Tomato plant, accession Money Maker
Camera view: bottom (45 deg); turntable rotation: 60 degrees
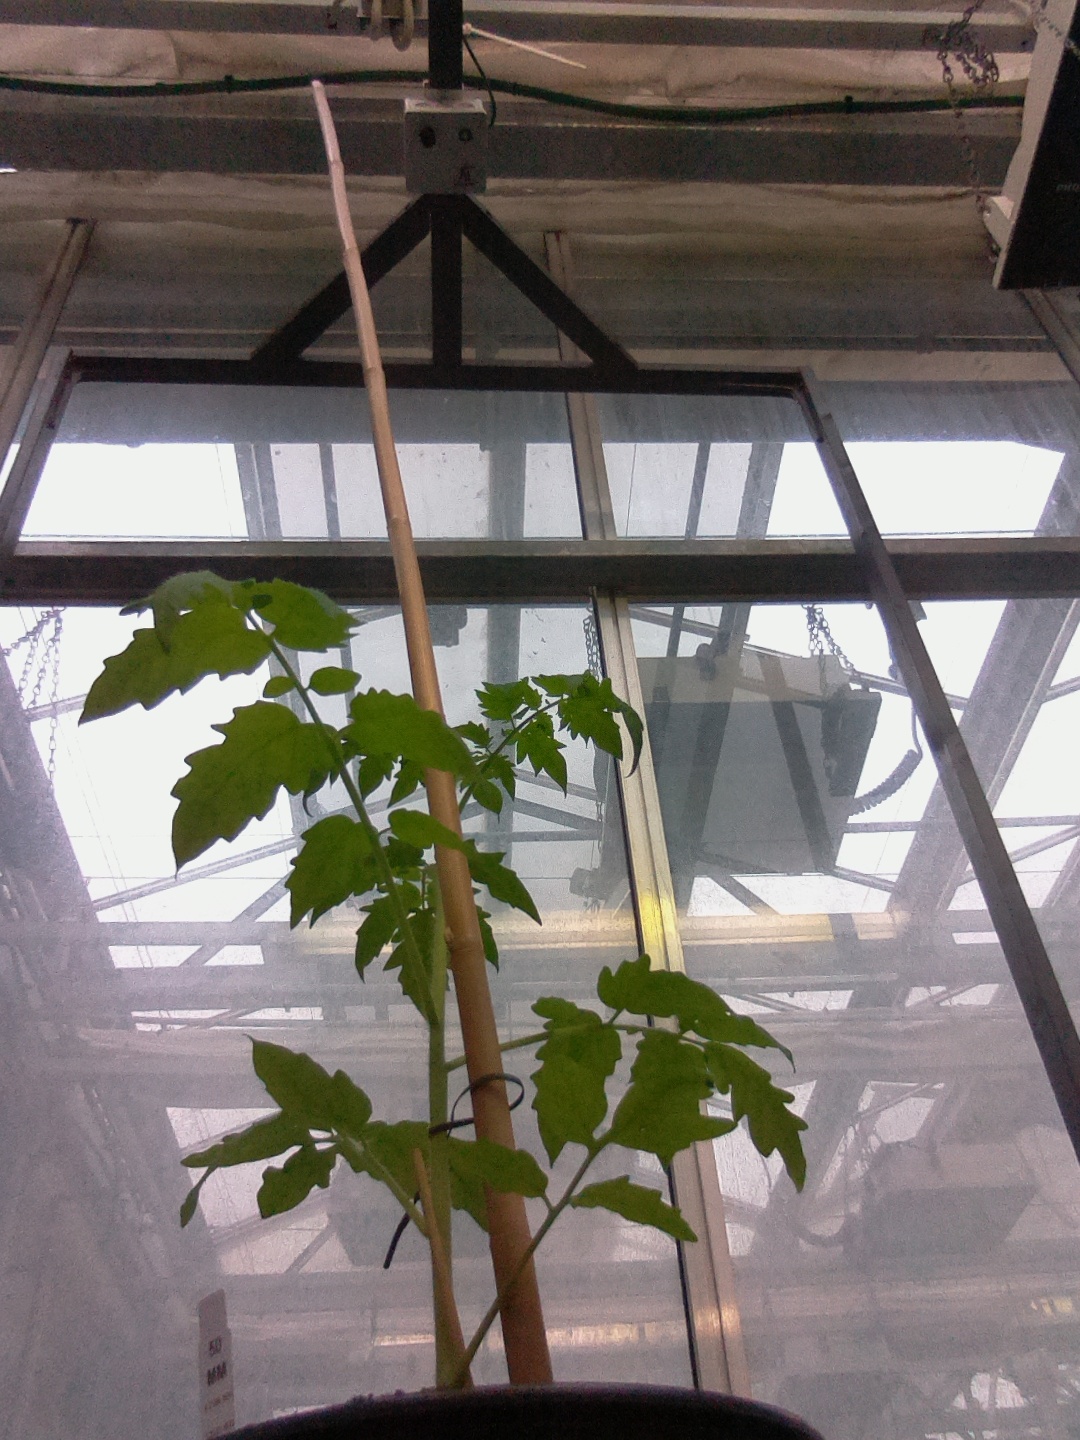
BBCH growth stage 13: 6 of true leaves visible